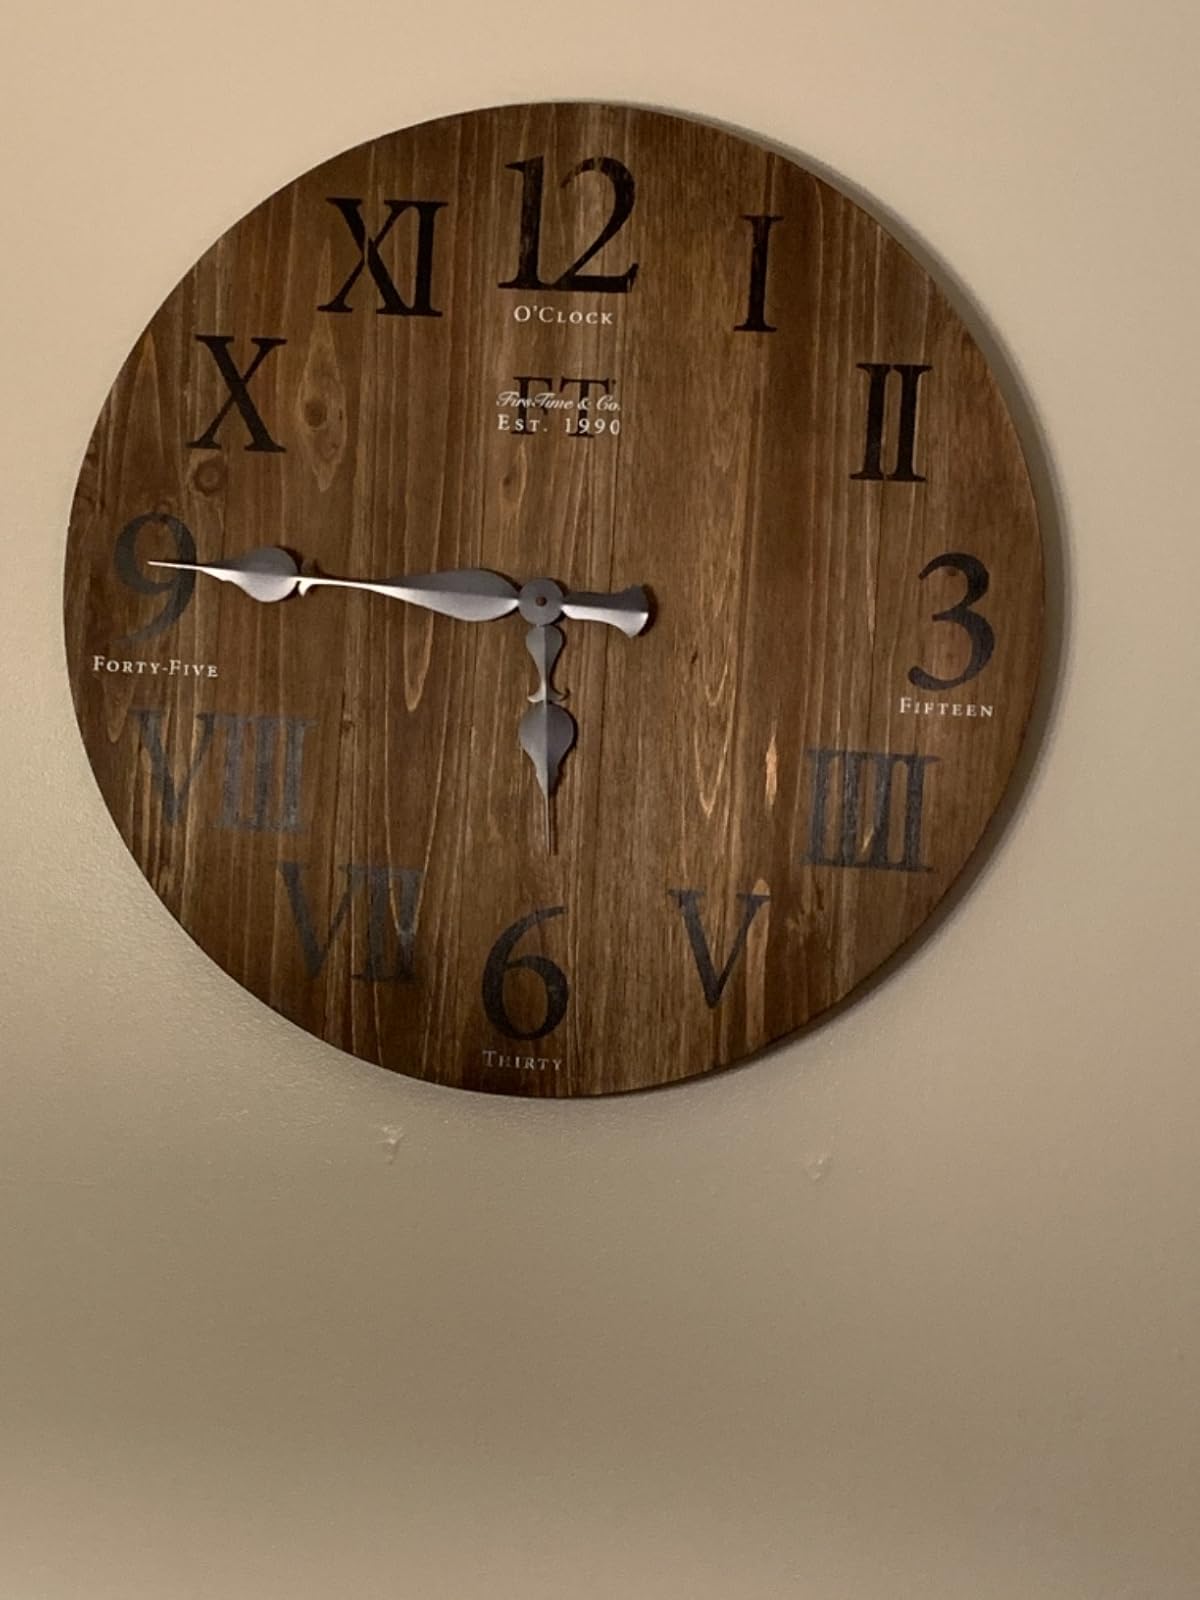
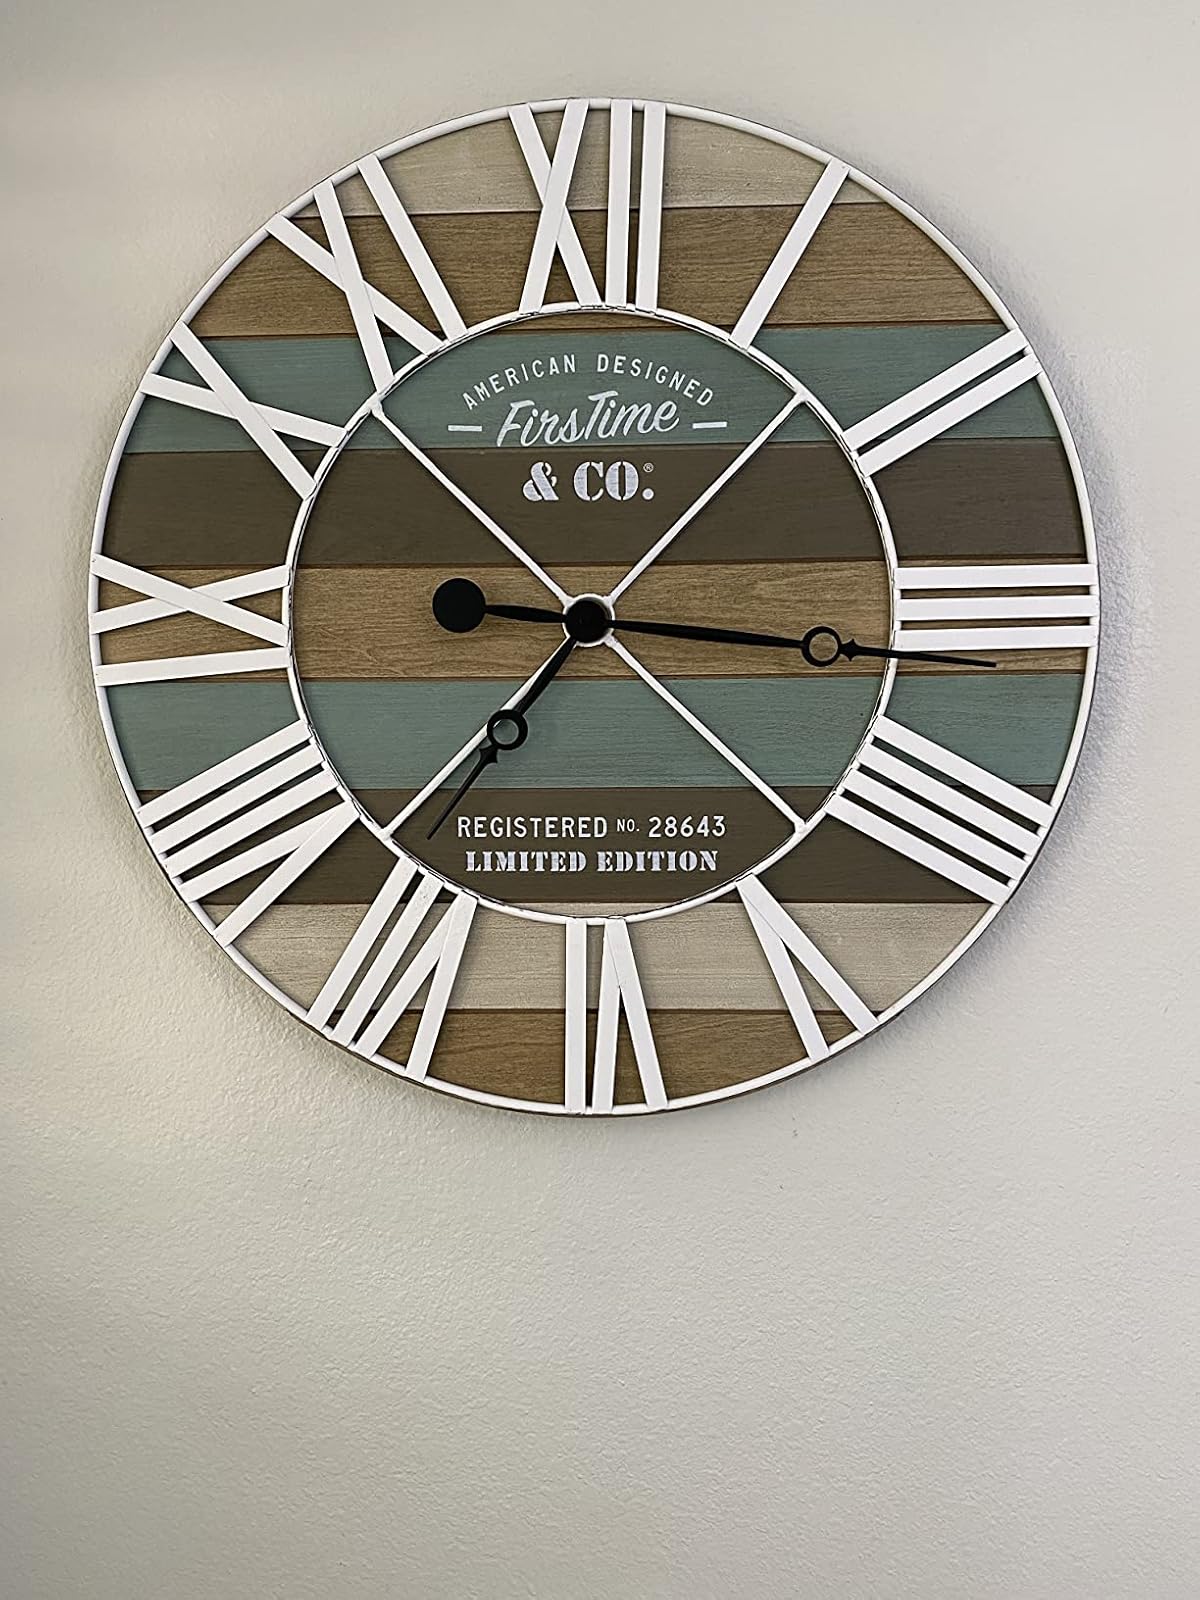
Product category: clock
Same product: no